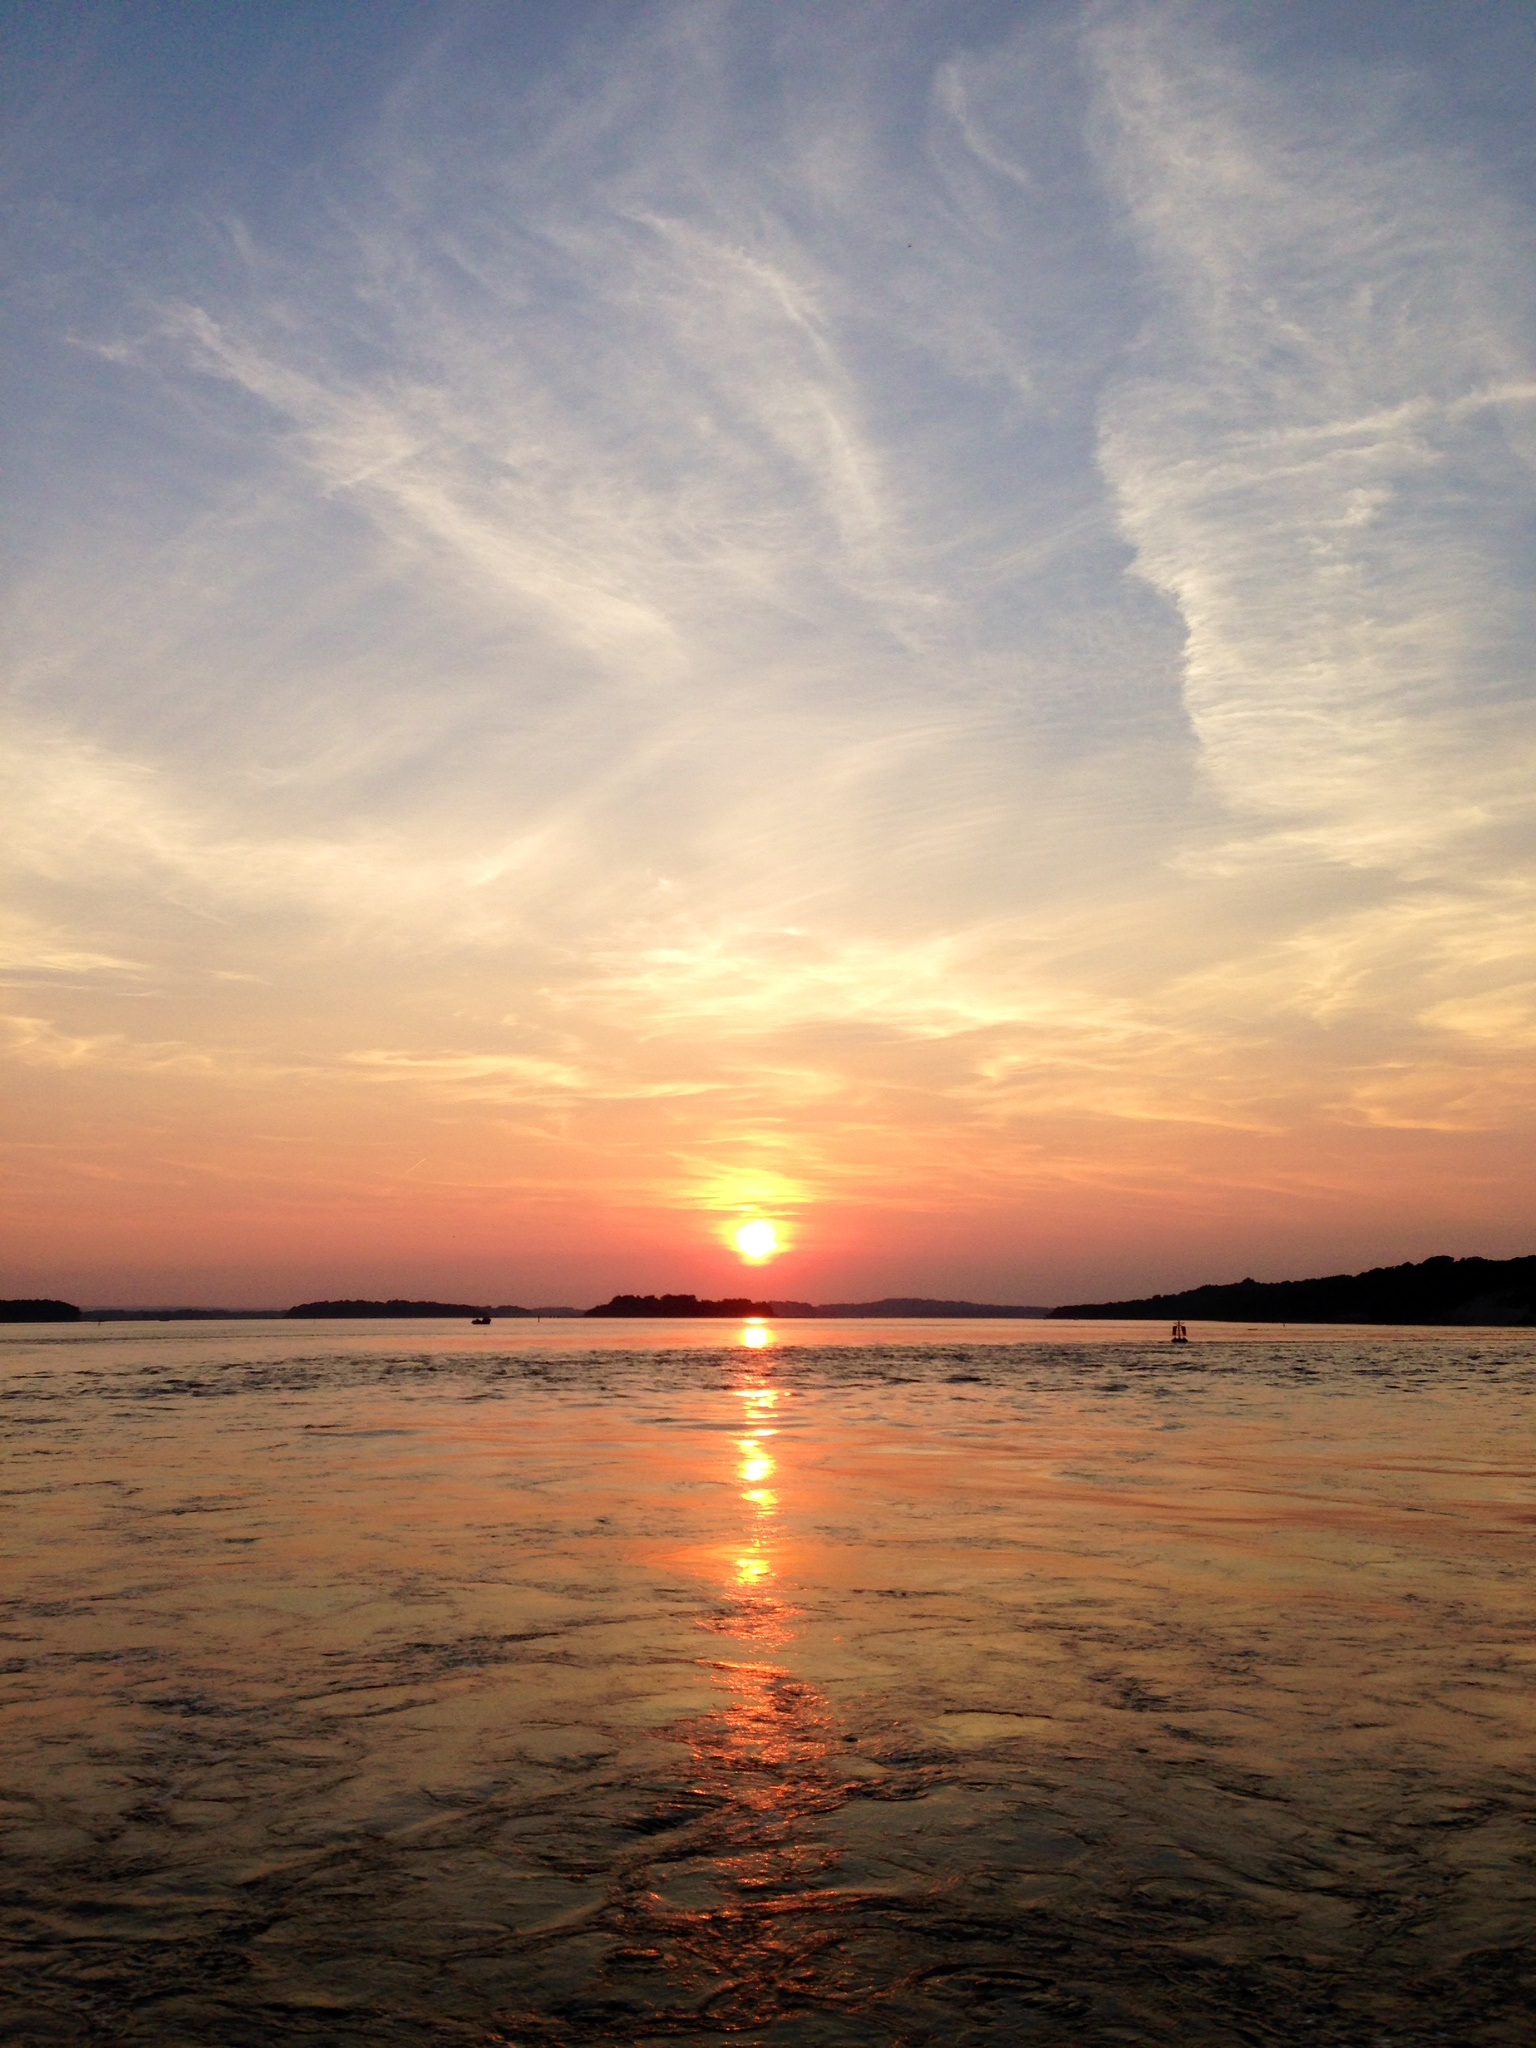
beach, sea, coast, ocean, horizon, cloud, sky, sun, sunrise, sunset, sunlight, morning, shore, wave, dawn, summer, dusk, evening, reflection, afterglow, wind wave